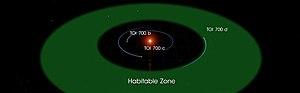
TOI 700 d est une exoplanète découverte en janvier 2020 par la NASA. De taille comparable à la Terre, elle se situe dans la zone habitable de la naine rouge TOI 700, à quelque 100 années-lumière.
TOI 700 est une étoile naine rouge située à environ ∼101,4 a.l. de la Terre dans la constellation de la Dorade. Elle est l'étoile hôte de TOI 700 d, la première exoplanète de la taille similaire à la Terre découverte en zone habitable stellaire par le Transiting Exoplanet Survey Satellite. En janvier 2020, TOI 700 est l'hôte le plus brillant connu d'une exoplanète de type terrestre en transit en zone habitable.